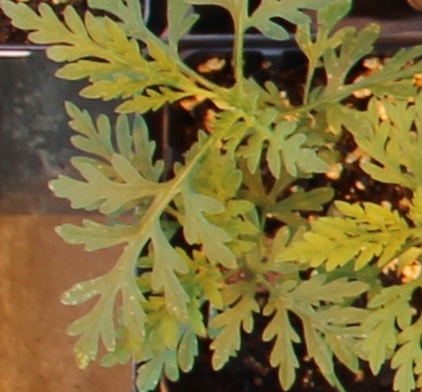
Label: Ragweed